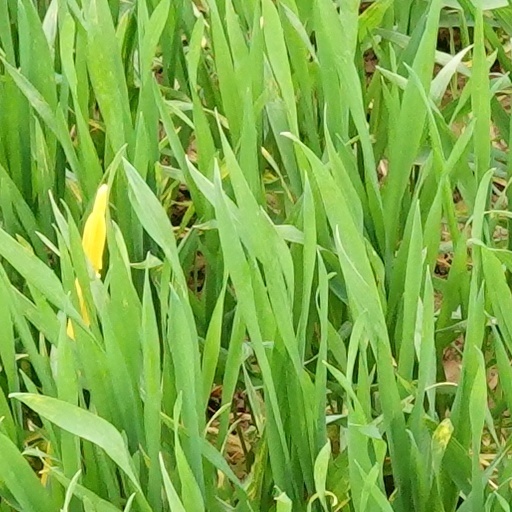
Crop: wheat